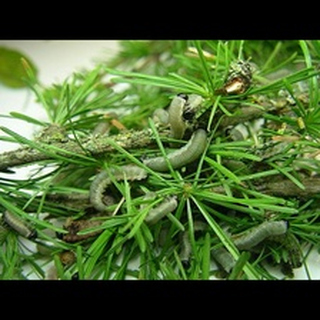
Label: wheat_stem_fly